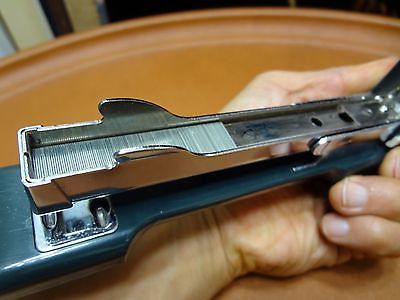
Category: stapler